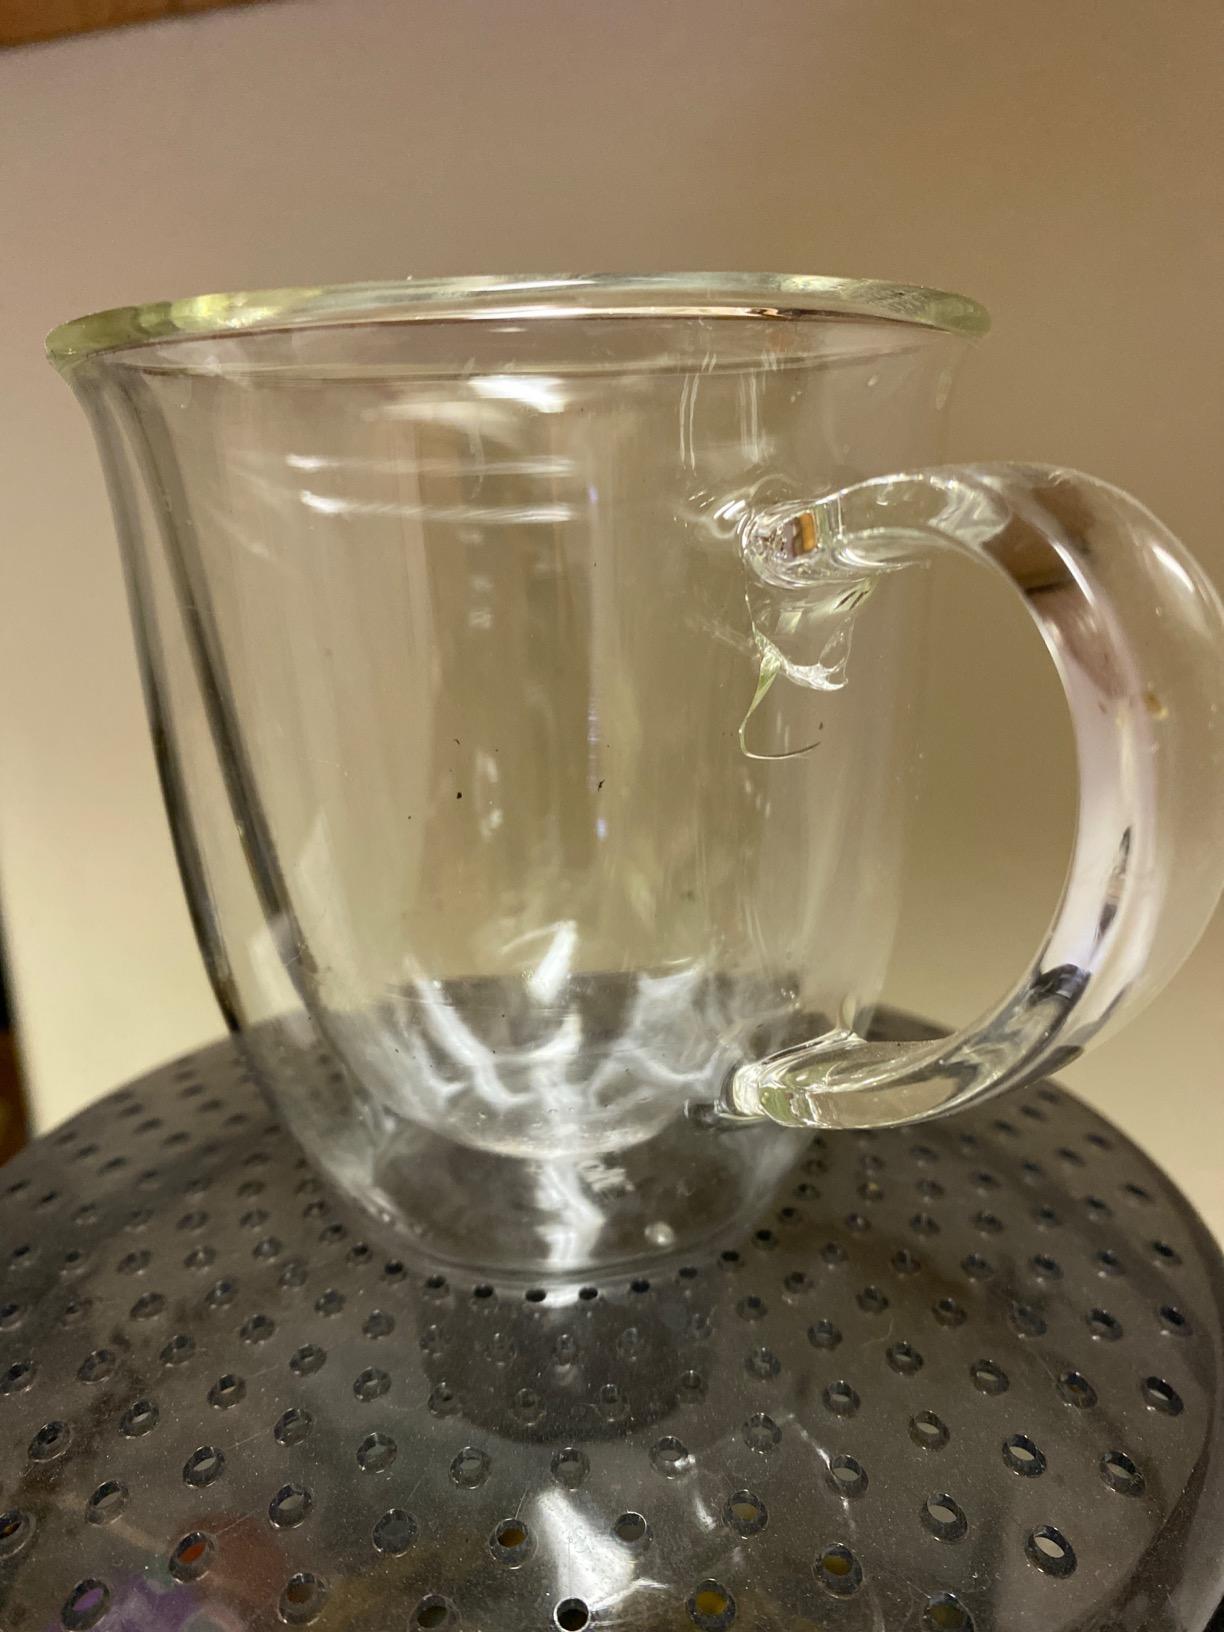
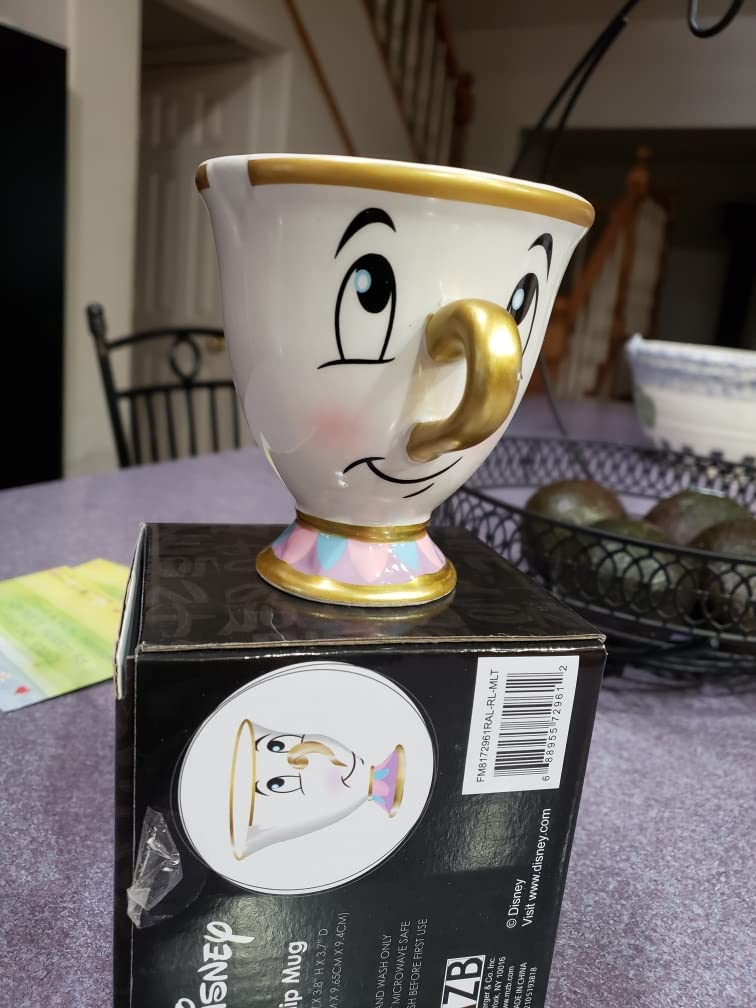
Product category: items_mug
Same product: no